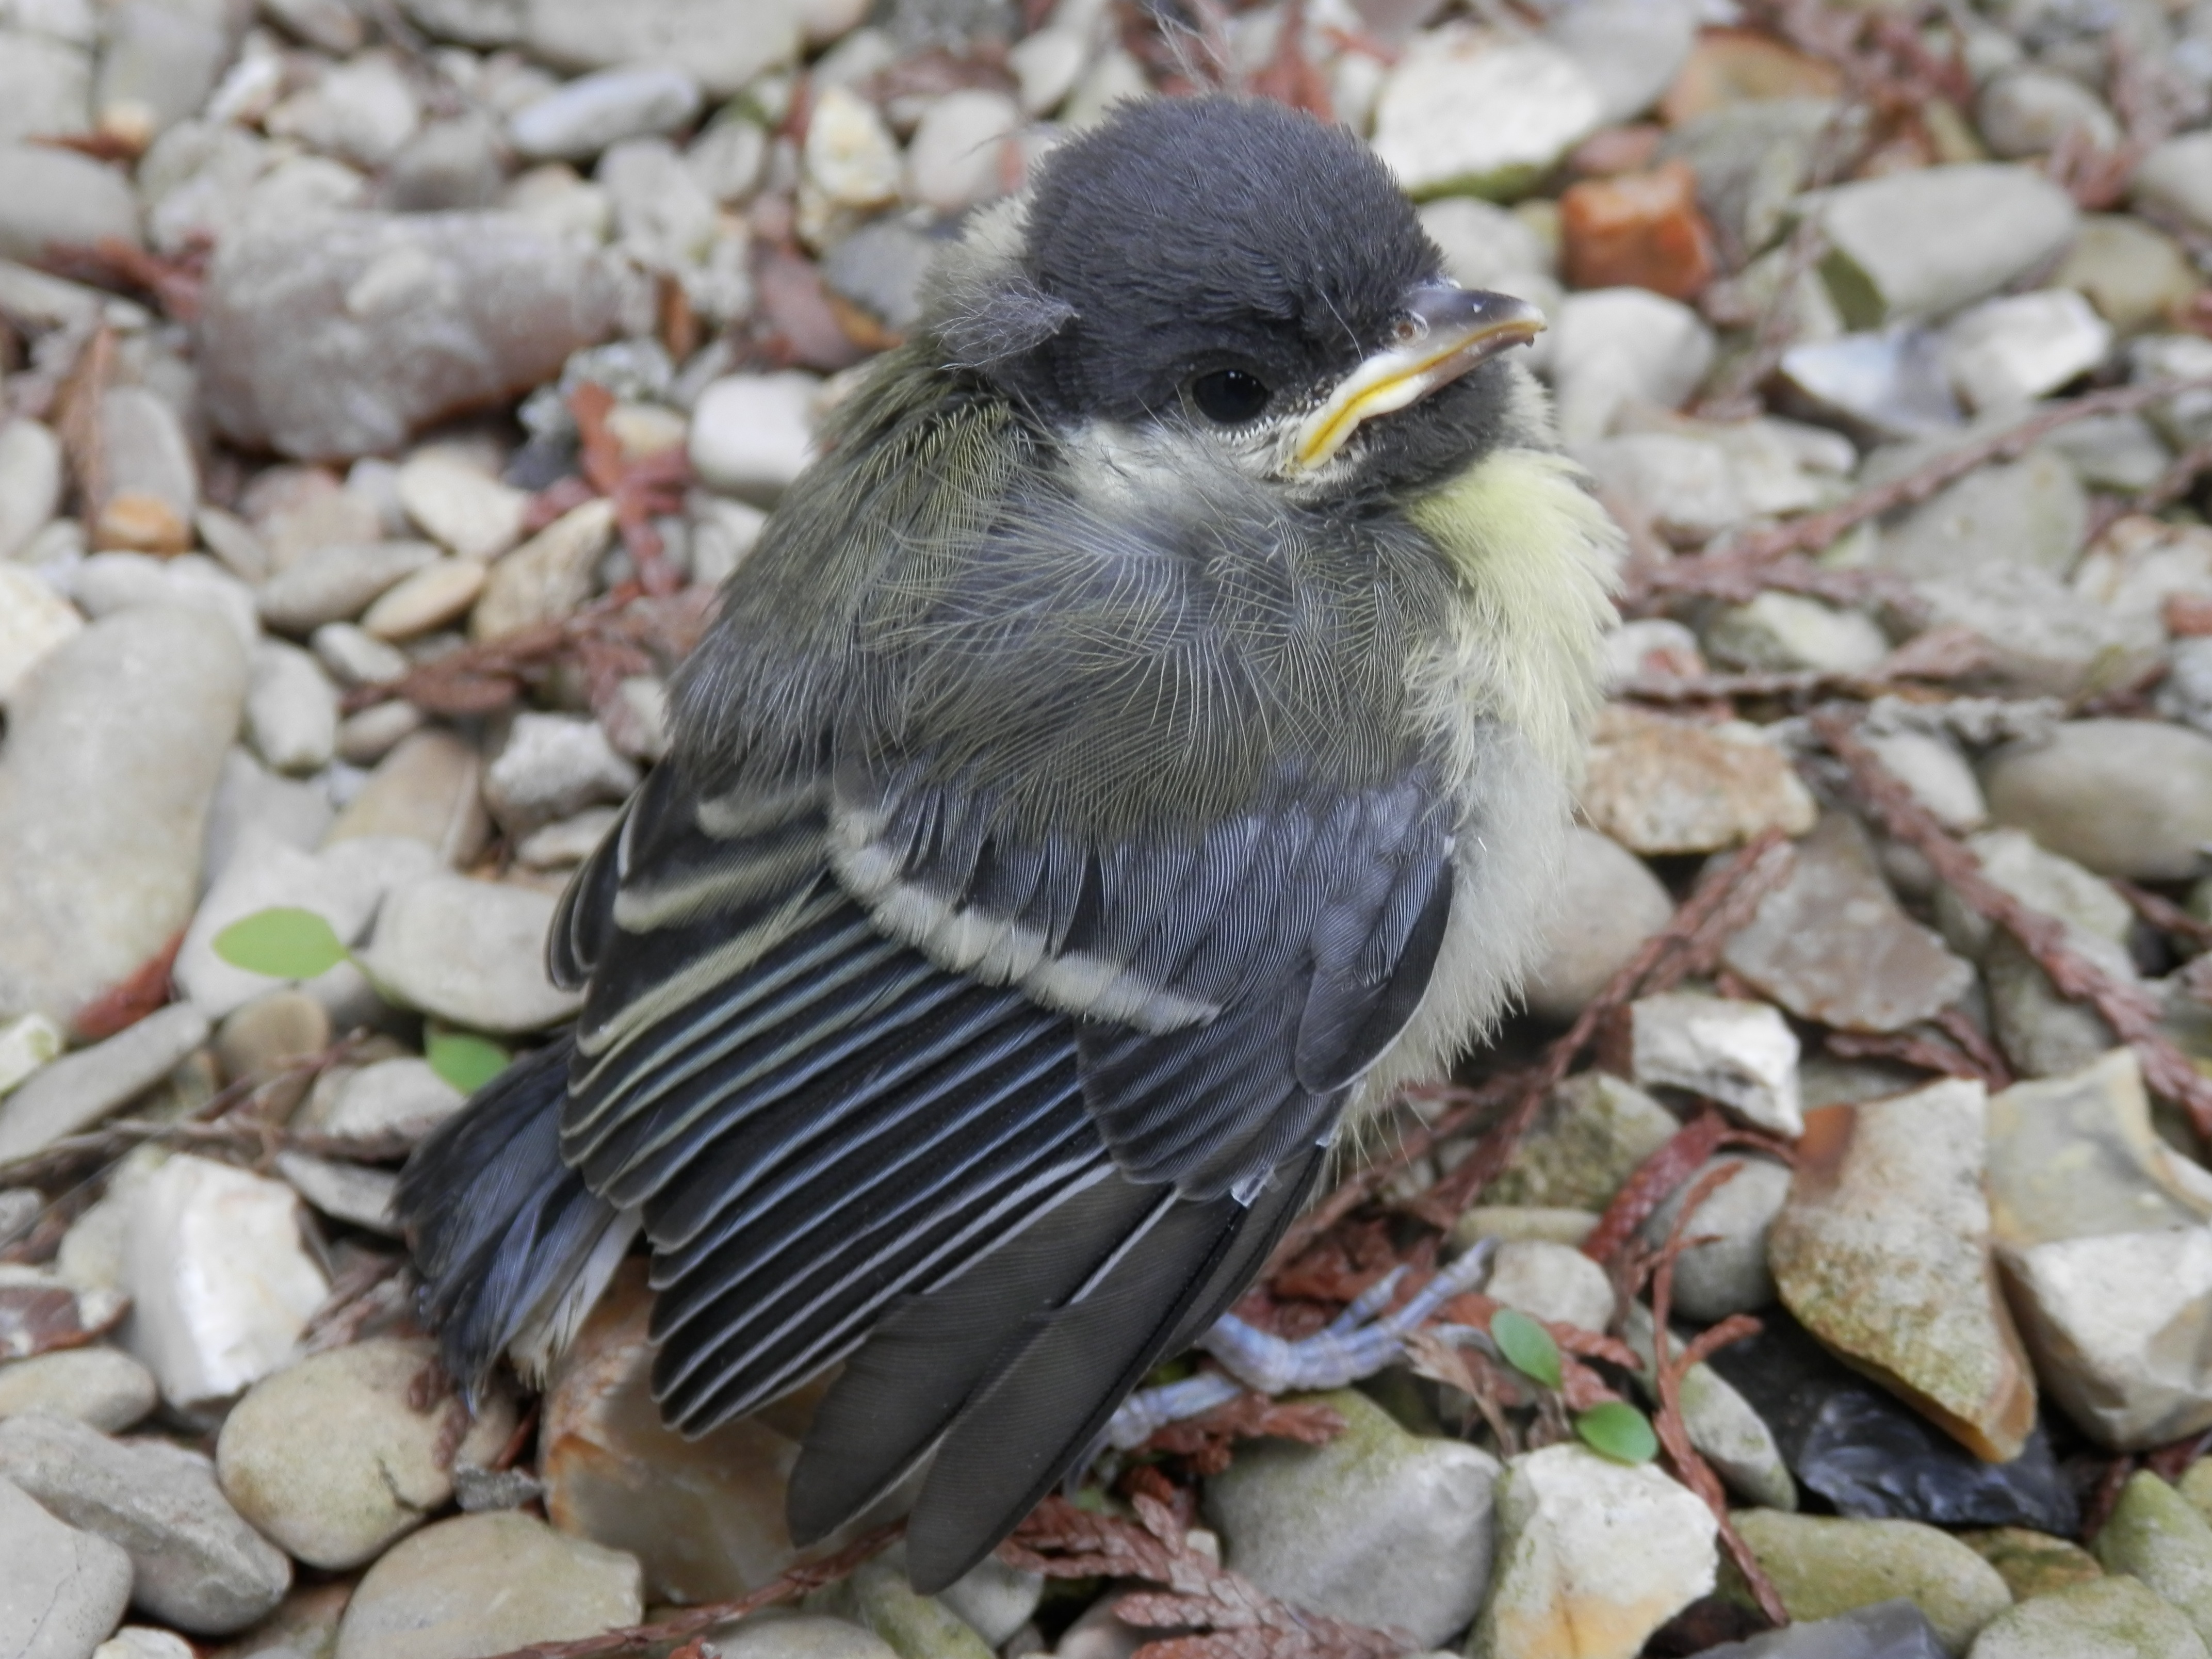
nature, bird, wildlife, beak, fauna, vertebrate, sparrow, finch, petit, house sparrow, perching bird, emberizidae